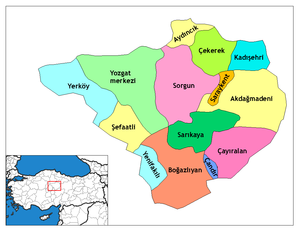
Saraykent est une ville et un district de la province de Yozgat dans la région de l'Anatolie centrale en Turquie.
Çekerek est une ville et un district de la province de Yozgat dans la région de l'Anatolie centrale en Turquie.
Akdaĝmadeni est une petite sous-préfecture de 24 000 habitants située à 104 km à l'est de la ville de Yozgat en Turquie. Ancienne ville minière, elle possède aussi de vastes étendues de forêts de conifères. Quatre-vingts villages dépendent de son administration. Elle est également la terre natale de Nida Tüfekçi.
Şefaatli est une ville et un district de la province de Yozgat dans la région de l'Anatolie centrale en Turquie.